Aurelia Brădeanu

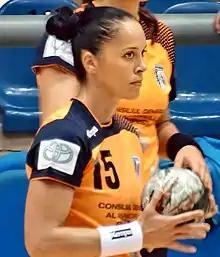
Brădeanu with CSM

Aurelia Brădeanu (née Stoica; born 5 May 1979) is a Romanian handballer who last played for CSM Bucharest. She participated at the 2000 Summer Olympics in Sydney, at the 2008 Summer Olympics in Beijing and at the 2016 Summer Olympics in Rio de Janeiro. She is among the top 10 all-time league goalscorers of Győri ETO KC, with 656 goals in 155 appearances. Brădeanu was the captain of Romania and retired from the national team on 27 November 2016.